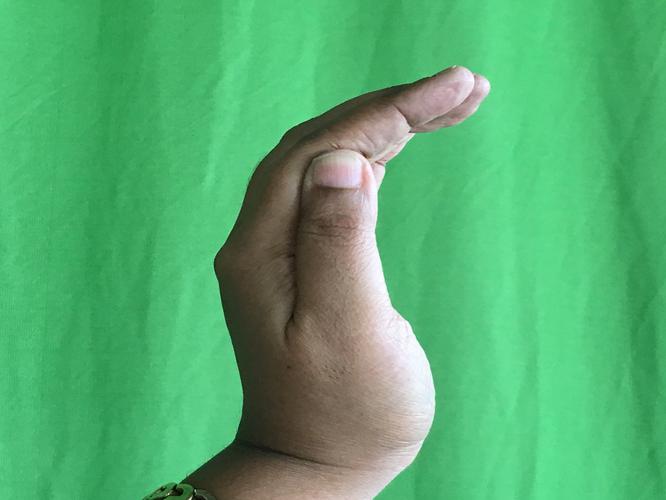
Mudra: Sarpasirsha
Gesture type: single_hand